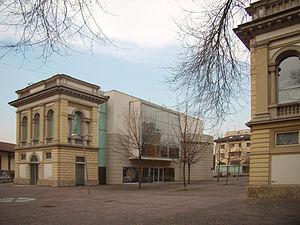
Le Musée d'art contemporain de Lissone est un musée civique d'art et design basé à Lissone.